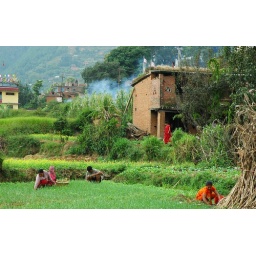
Nepalese workers in a small field picking vegetables, brick house with a grassy roof, haystack, smoke, monastery, Pharping, Nepal